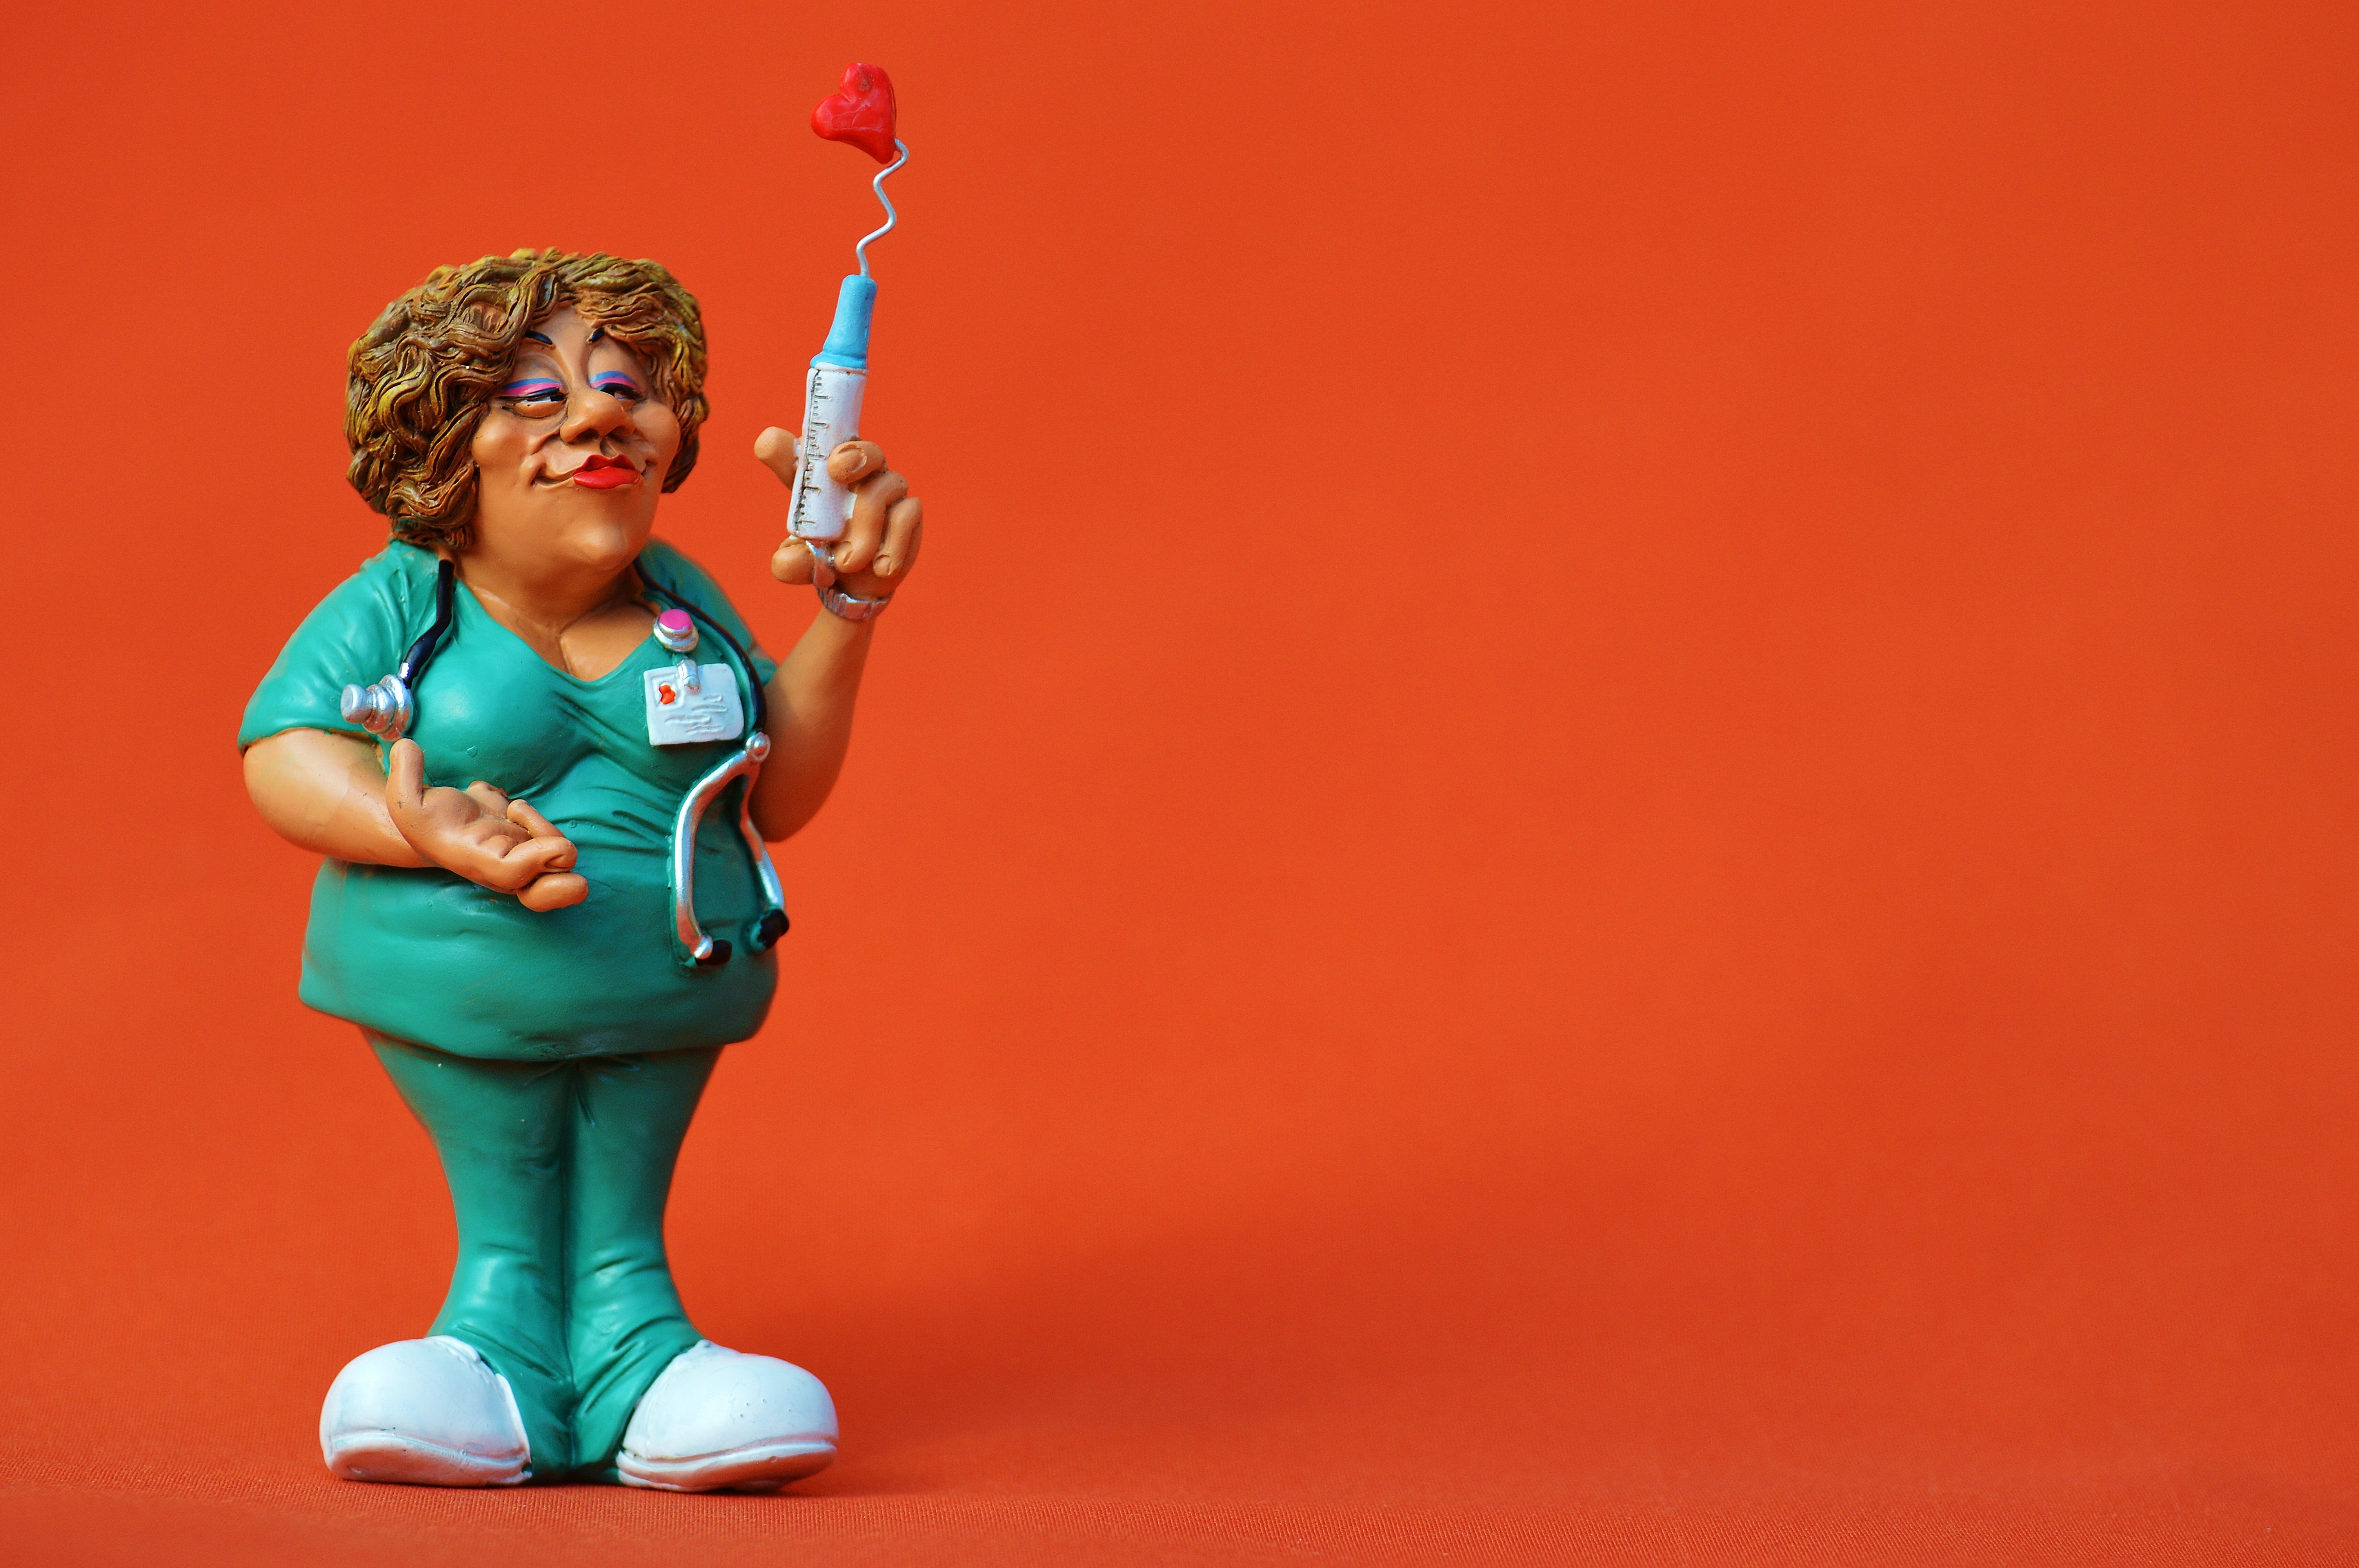
cute, statue, love, red, toy, figure, decorative, figurine, funny, nurse, syringe, valentine's day